Freiburg im Breisgau

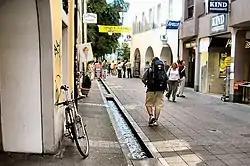
Bächle

The "Augustinerplatz" is one of the central squares in the old city. Formerly the location of an Augustinian monastery that became the Augustiner Museum in 1921, it is now a popular social space for Freiburg's younger residents. It has a number of restaurants and bars, including the local brewery 'Feierling', which has a Biergarten. On warm summer nights, hundreds of students gather here.